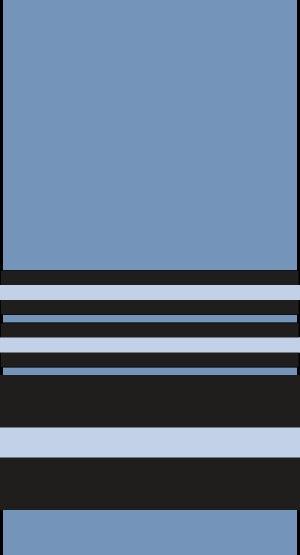
Le grade de air marshal, en abrégé Air Mshl ou AM, est un grade militaire d'officier utilisé par la Royal Air Force et dans la force aérienne d'autres pays comme l'Australie, la Thaïlande, la Grèce ou l'Inde. Le grade est équivalent à celui de vice admiral dans la Marine et lieutenant général dans l'Armée de terre.